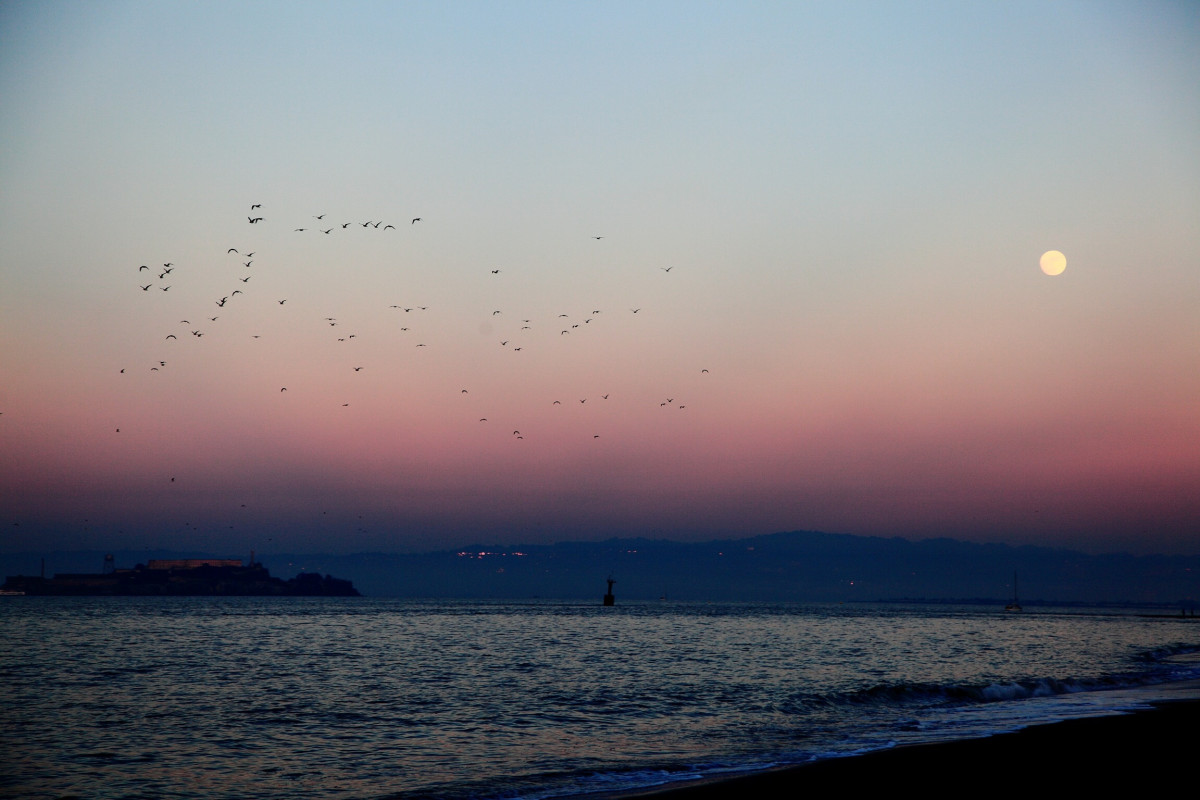
Tags: sea, coast, ocean, horizon, cloud, sky, sun, sunrise, sunset, sunlight, morning, shore, dawn, dusk, evening, reflection, body of water, astronomical object, atmospheric phenomenon, atmosphere of earth